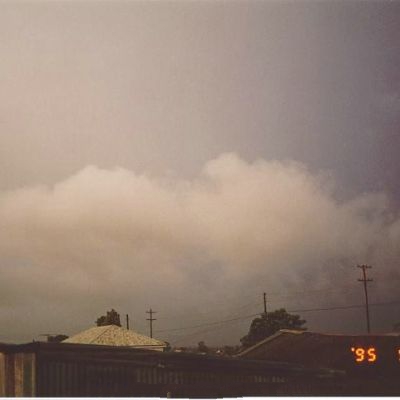
Cloud type: Stratus (St)